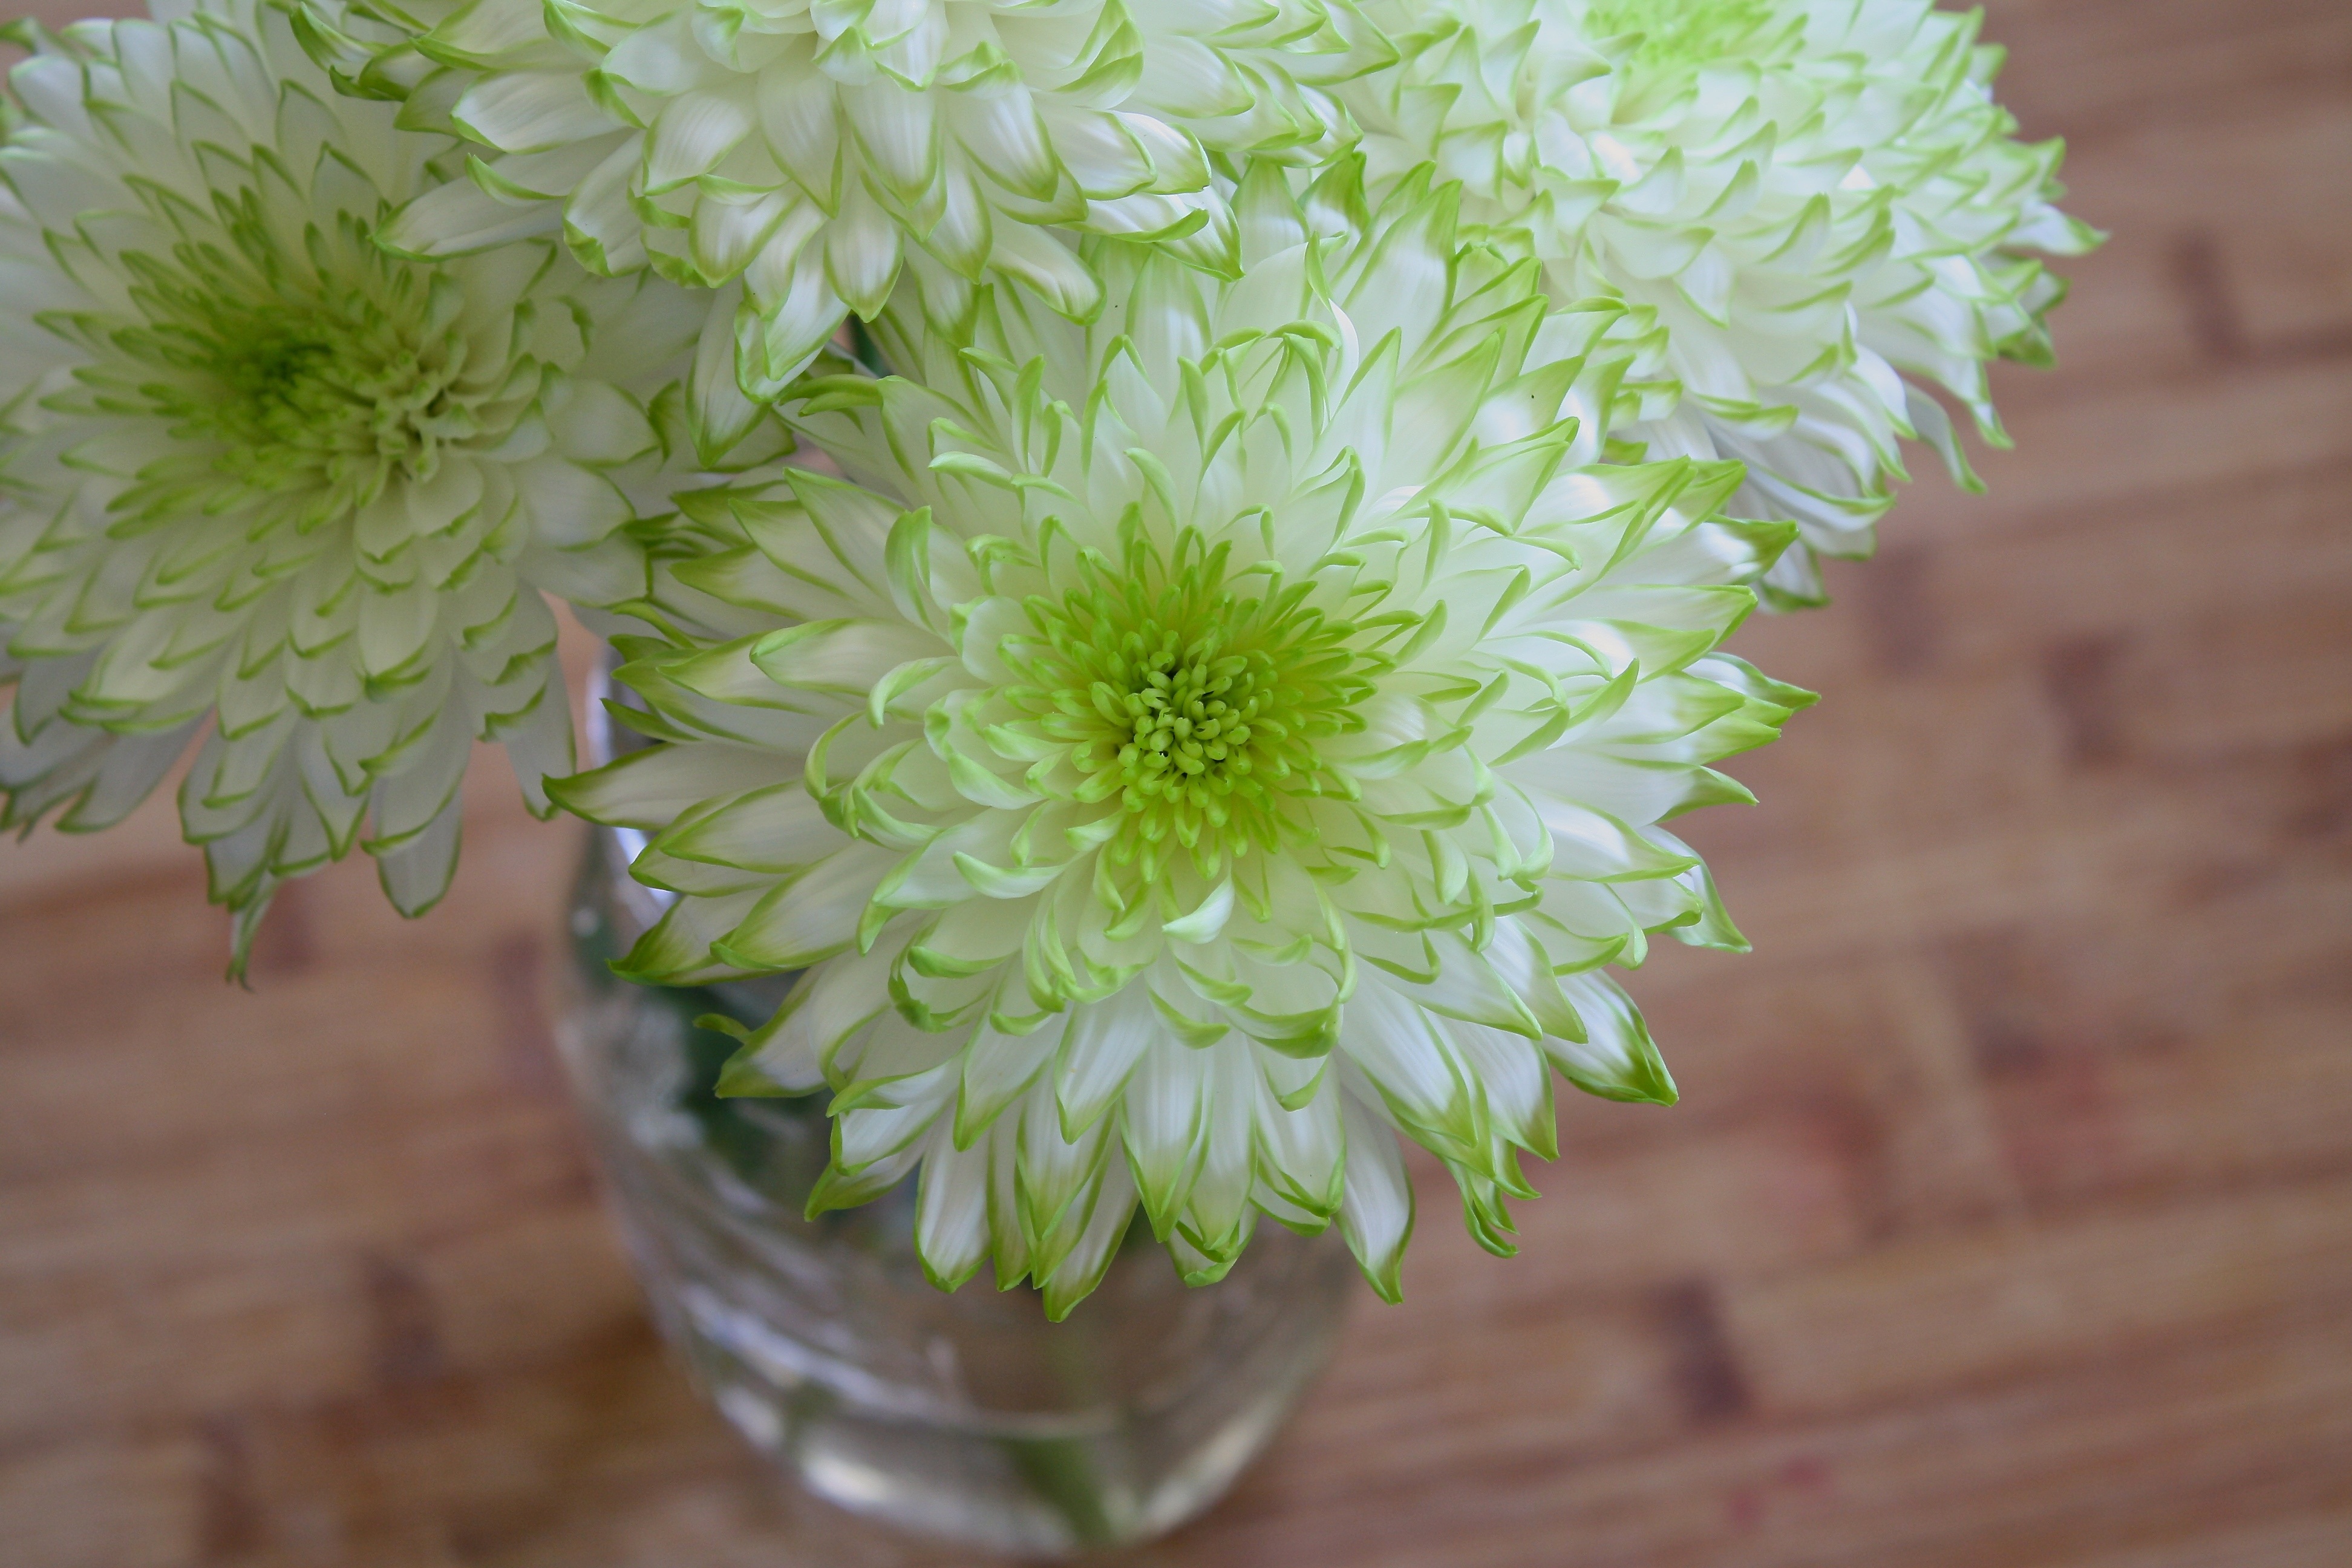
nature, plant, sun, white, house, sunlight, flower, petal, glass, home, jar, summer, decoration, spring, green, produce, romance, romantic, botany, residential, garden, lifestyle, decor, apartment, flora, flowers, designer, living, affection, luxury, design, home decor, beautiful, style, floristry, elegance, stylish, decorate, flowering plant, daisy family, home interior, luxury home interior, luxury home, flower bouquet, floral design, plant stem, land plant, chrysanths, flower arranging